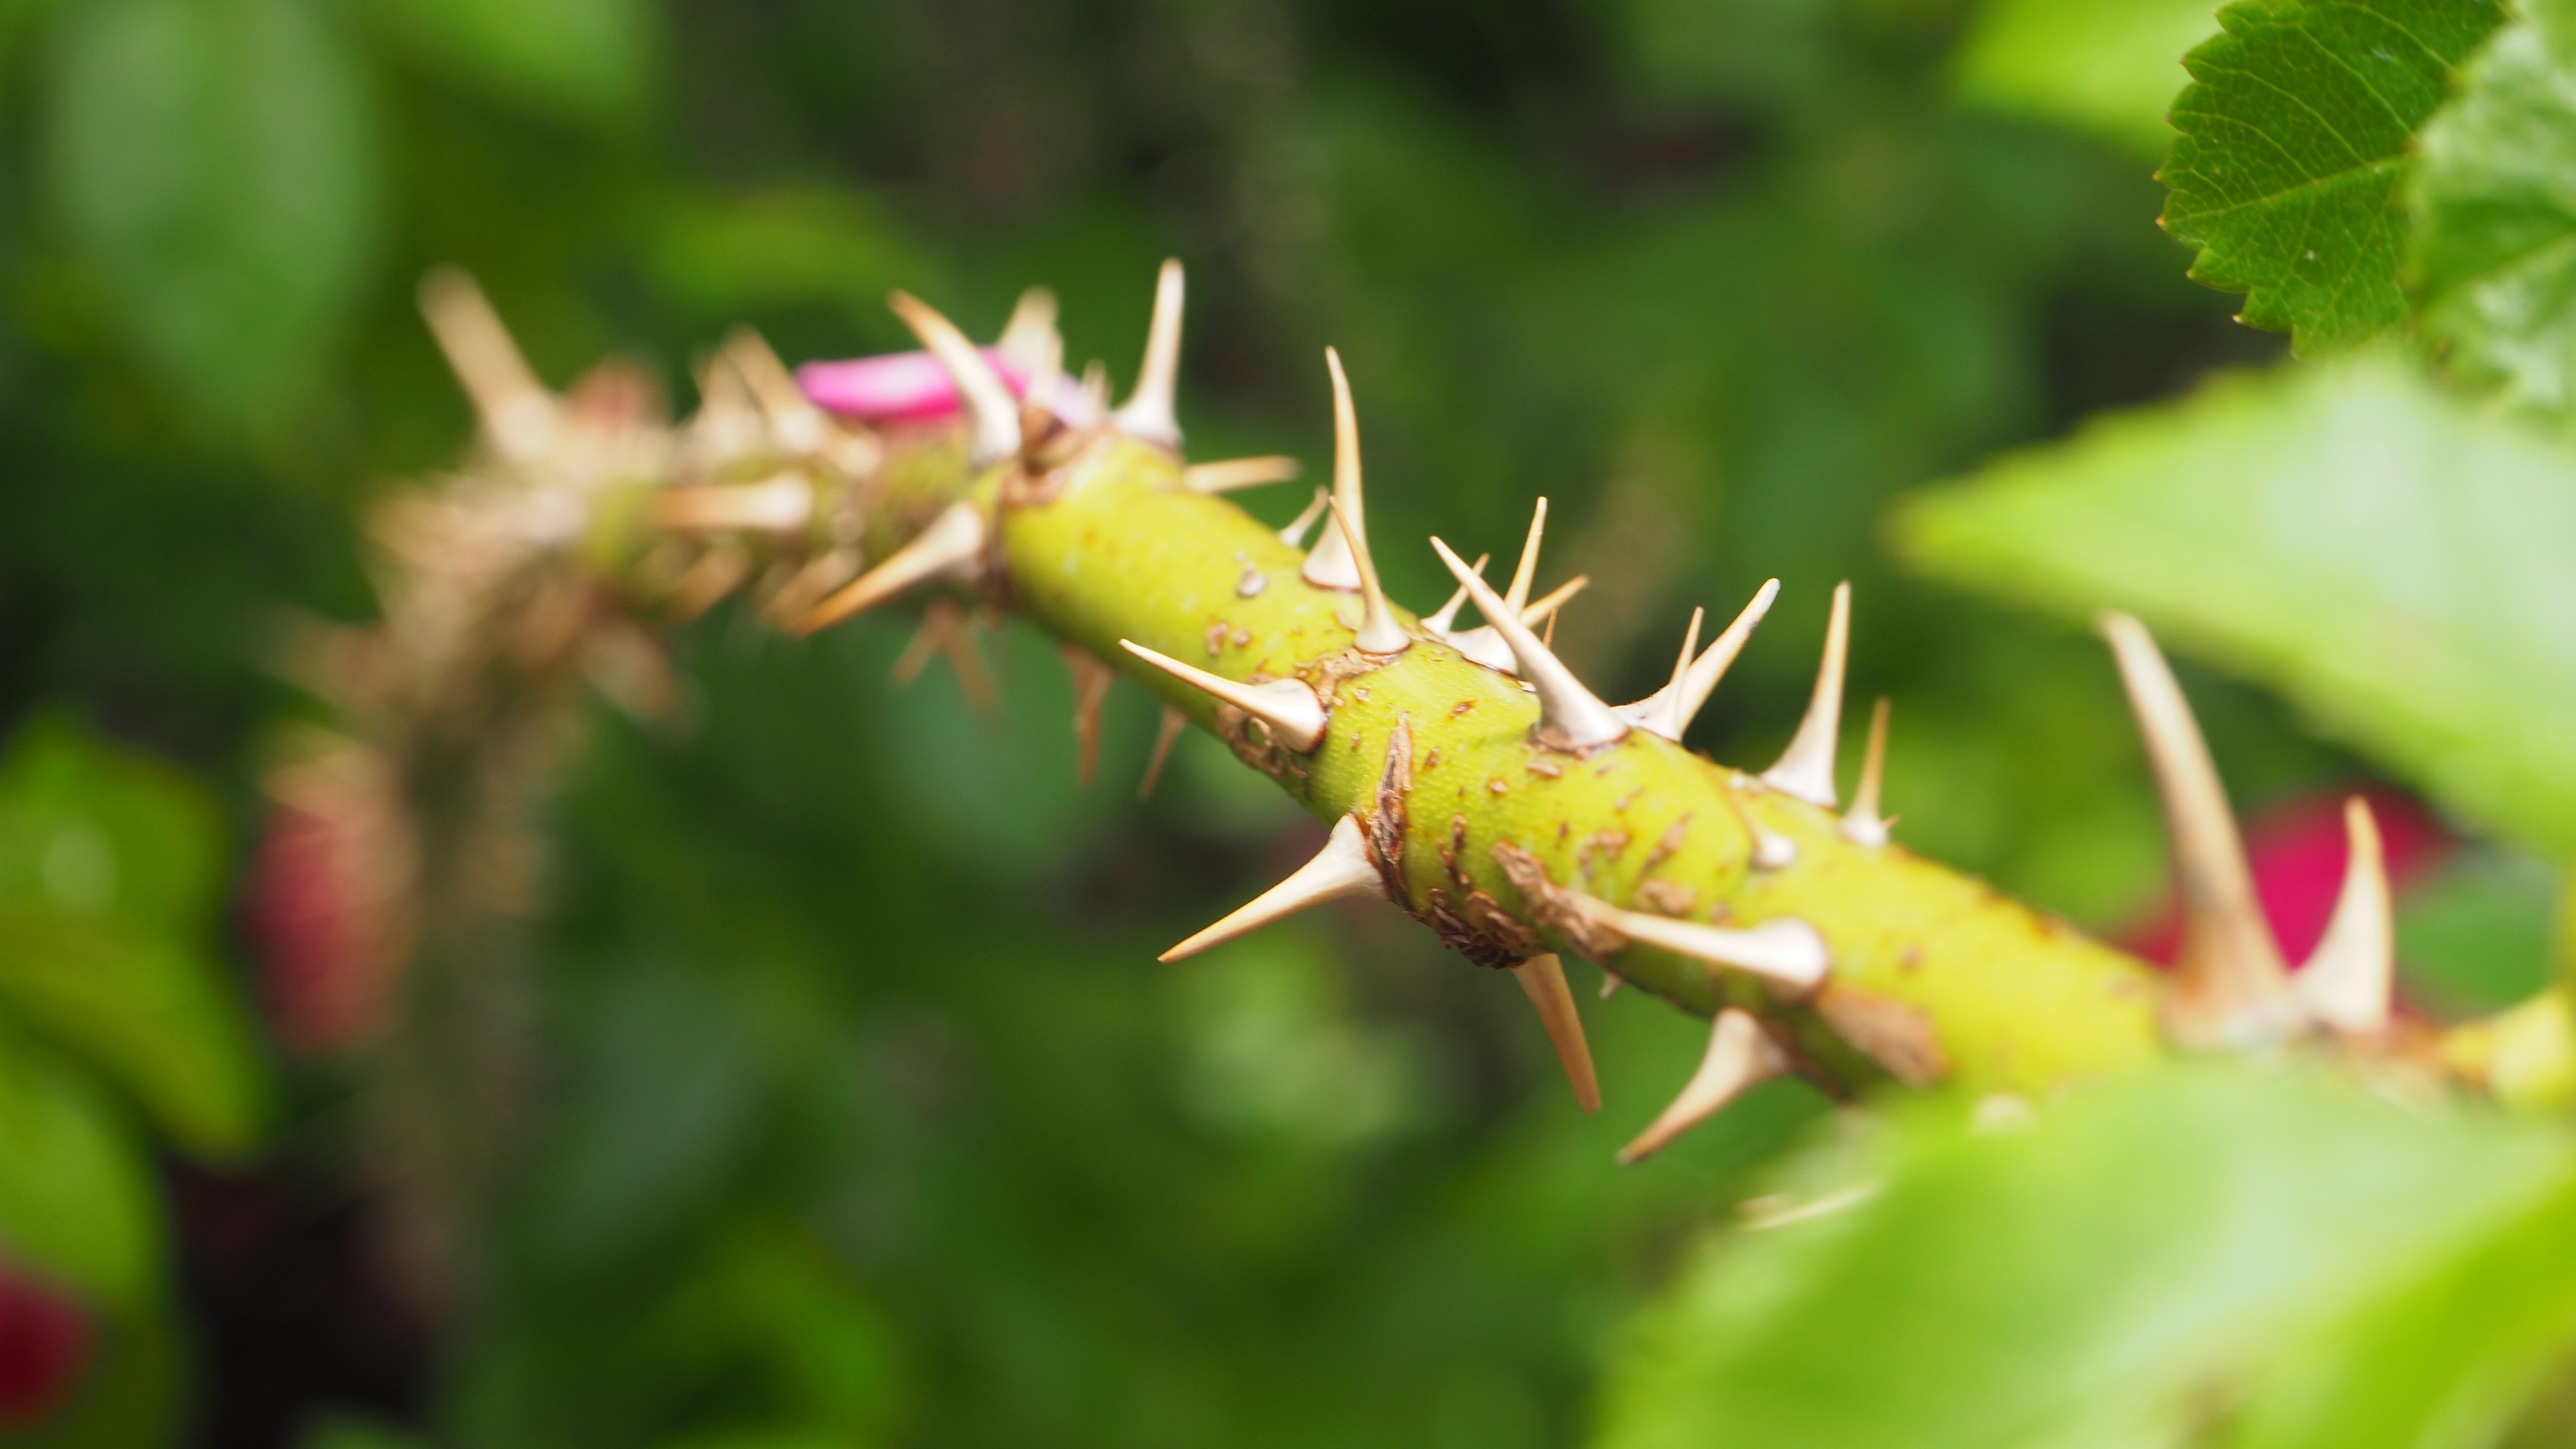
tree, nature, blossom, sharp, plant, photography, stem, leaf, flower, green, produce, botany, garden, flora, fauna, wildflower, close up, shrub, thorns, macro photography, flowering plant, woody plant, land plant, thorns spines and prickles